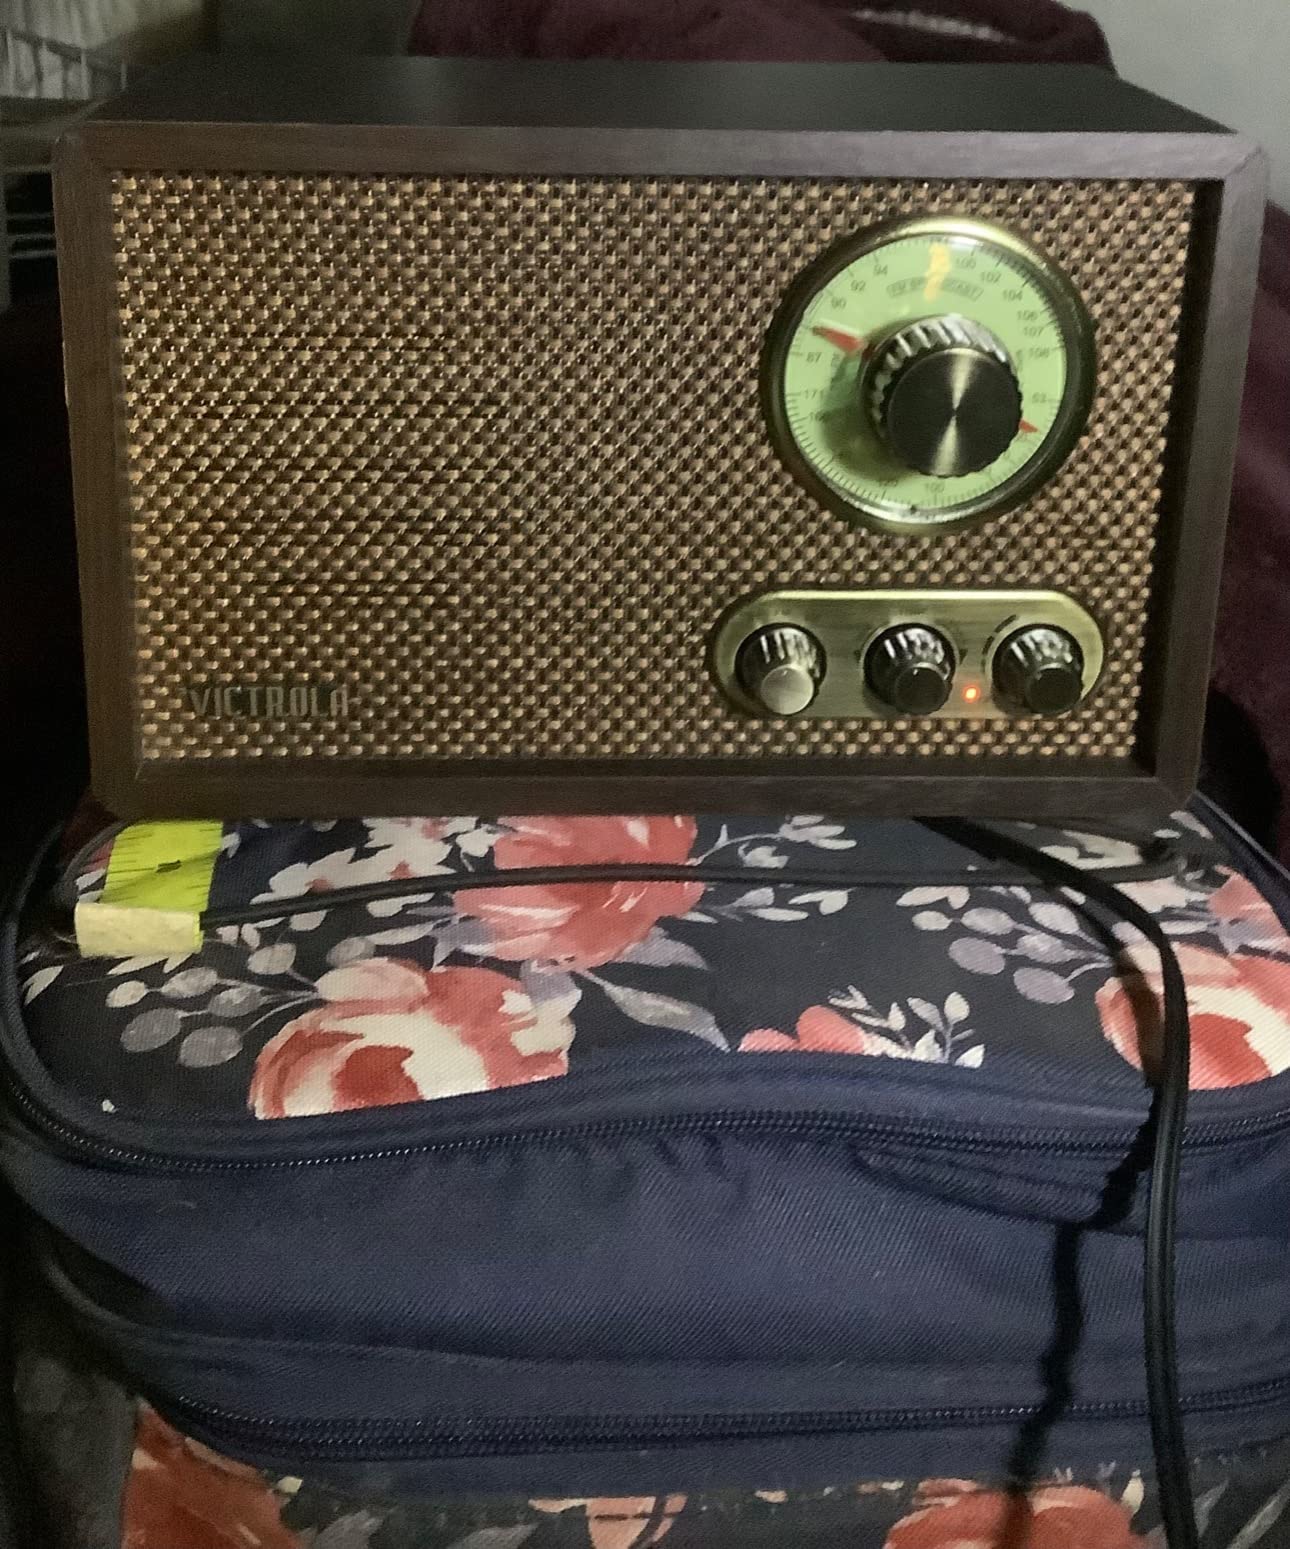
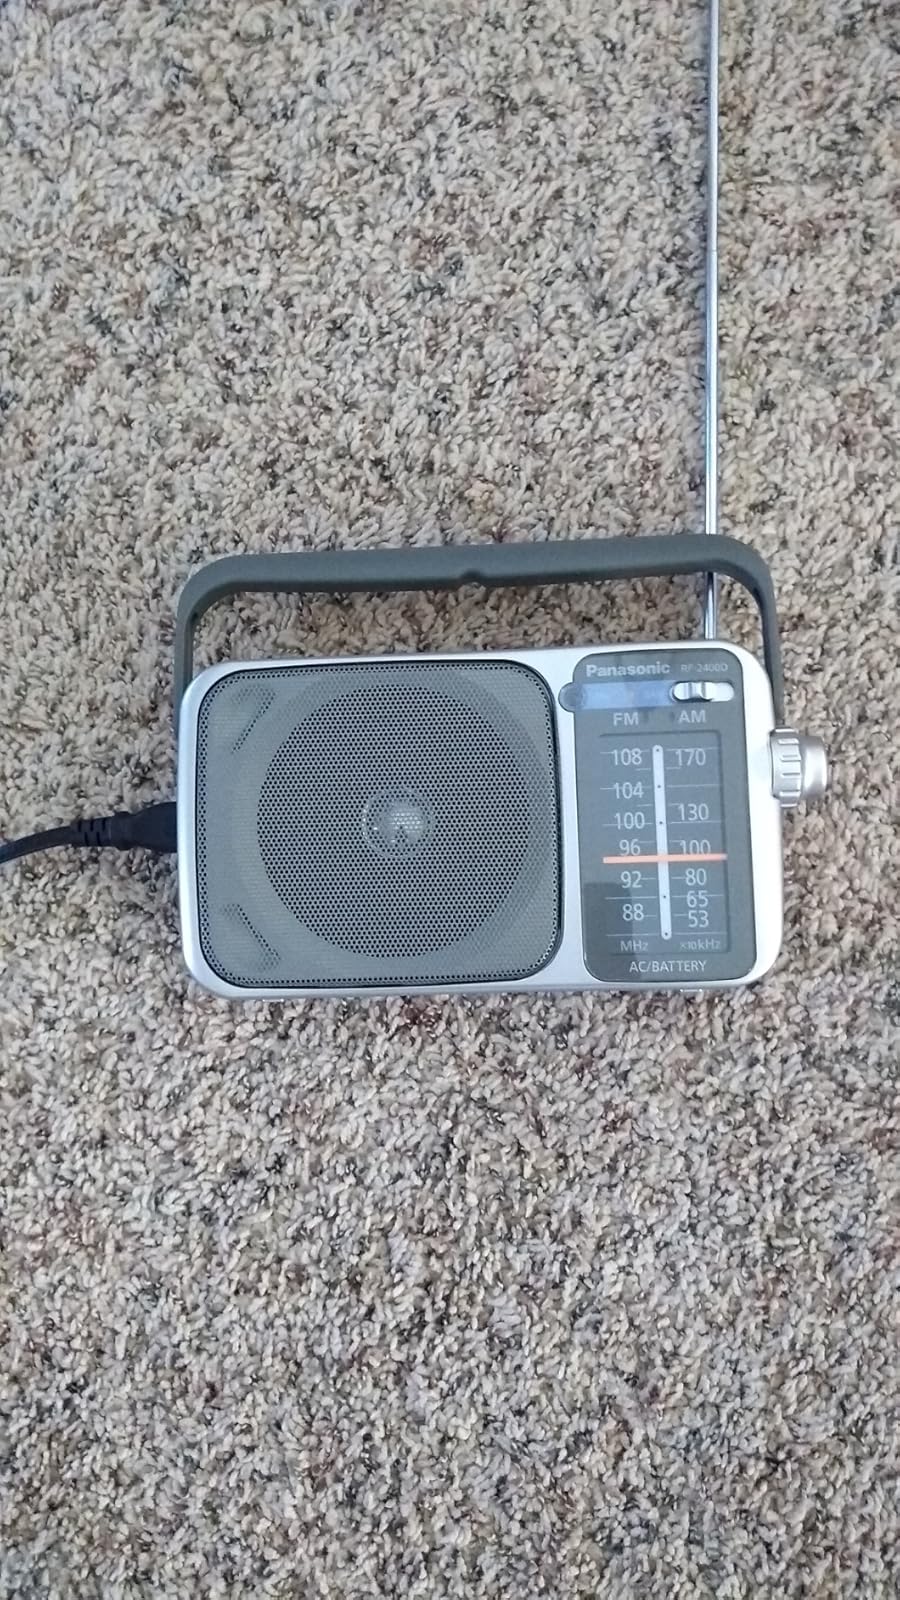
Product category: radio
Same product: no